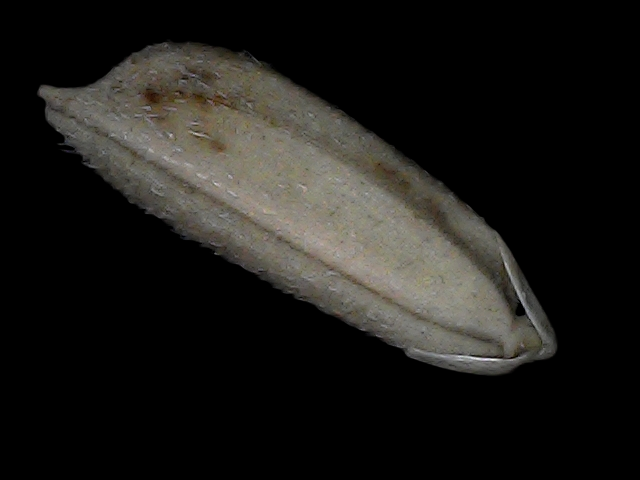
Rice variety: Bd79